Josh Sborz

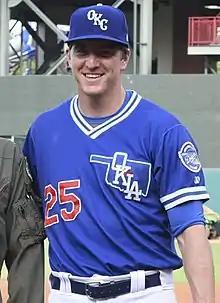
Sborz with the Oklahoma City Dodgers in 2018

Joshua Alan Sborz (born December 17, 1993) is an American professional baseball pitcher for the Texas Rangers of Major League Baseball (MLB). He was drafted 74th overall by the Los Angeles Dodgers in the 2015 Major League Baseball draft and played for the Dodgers in 2019 and 2020. Sborz played college baseball at the University of Virginia.